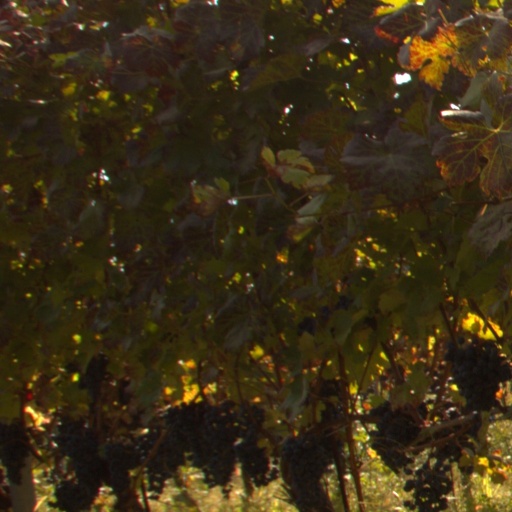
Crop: grape